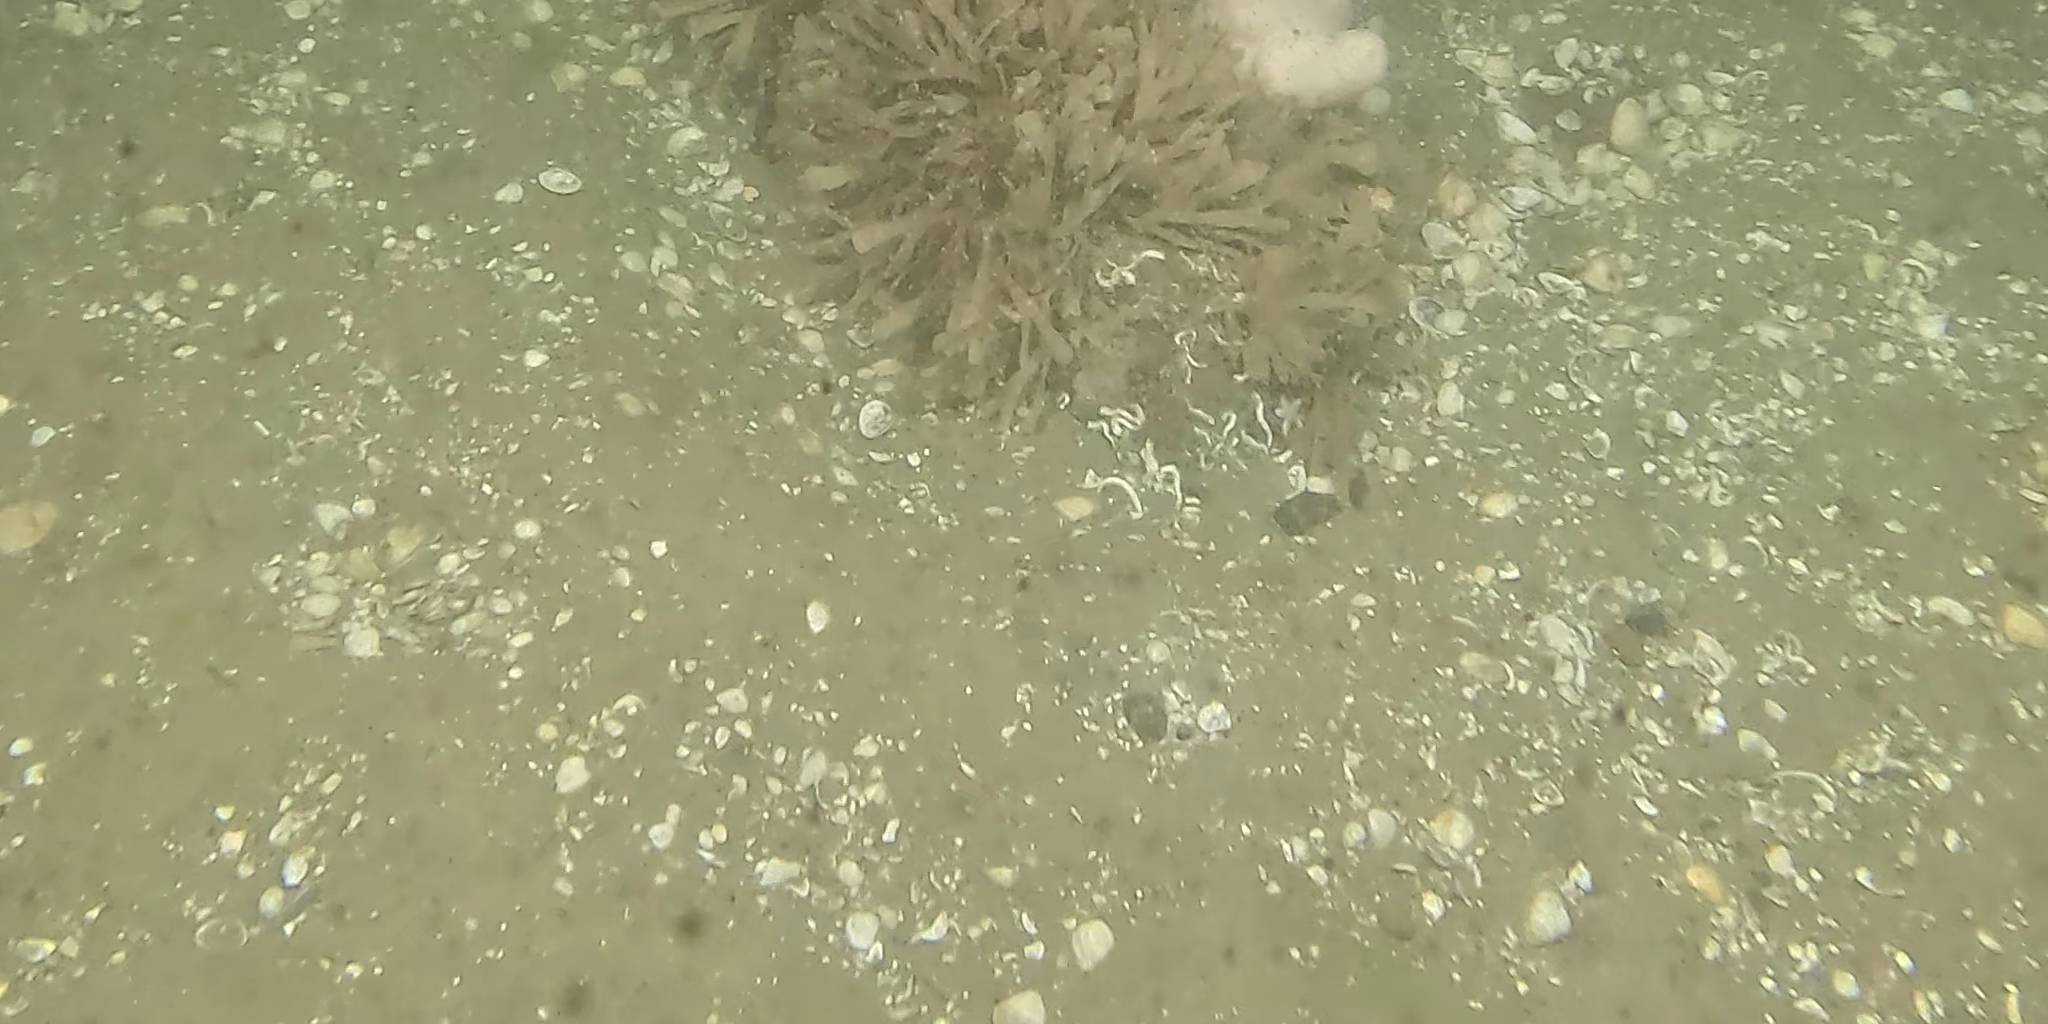
Seabed habitat: stone